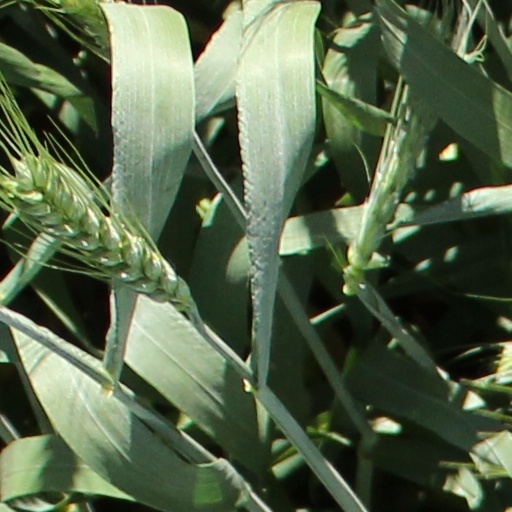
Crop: wheat